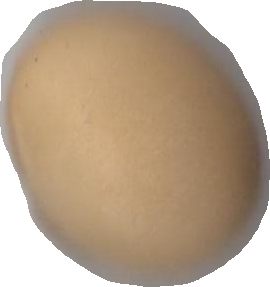
Variety: Dega